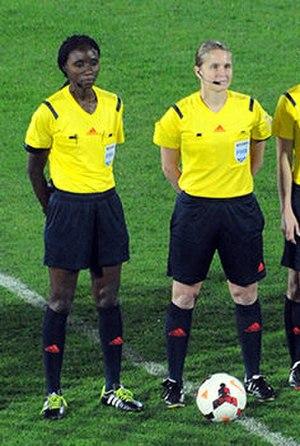
Gladys Lengwe est une arbitre zambienne de football née le 6 février 1978. Elle arbitre des match internationaux depuis 2002 et elle figure parmi les trois arbitres africaines lors de la Coupe du monde féminine 2015. Lengwe parle couramment l'anglais en plus de sa langue maternelle, le bemba.